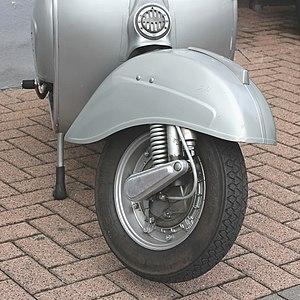
Les Vespa Sprint et Sprint Veloce sont deux modèles de Vespa.